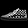
Label: Sneaker